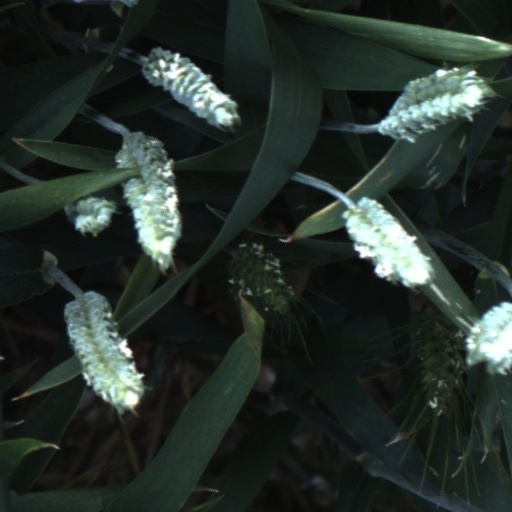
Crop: wheat